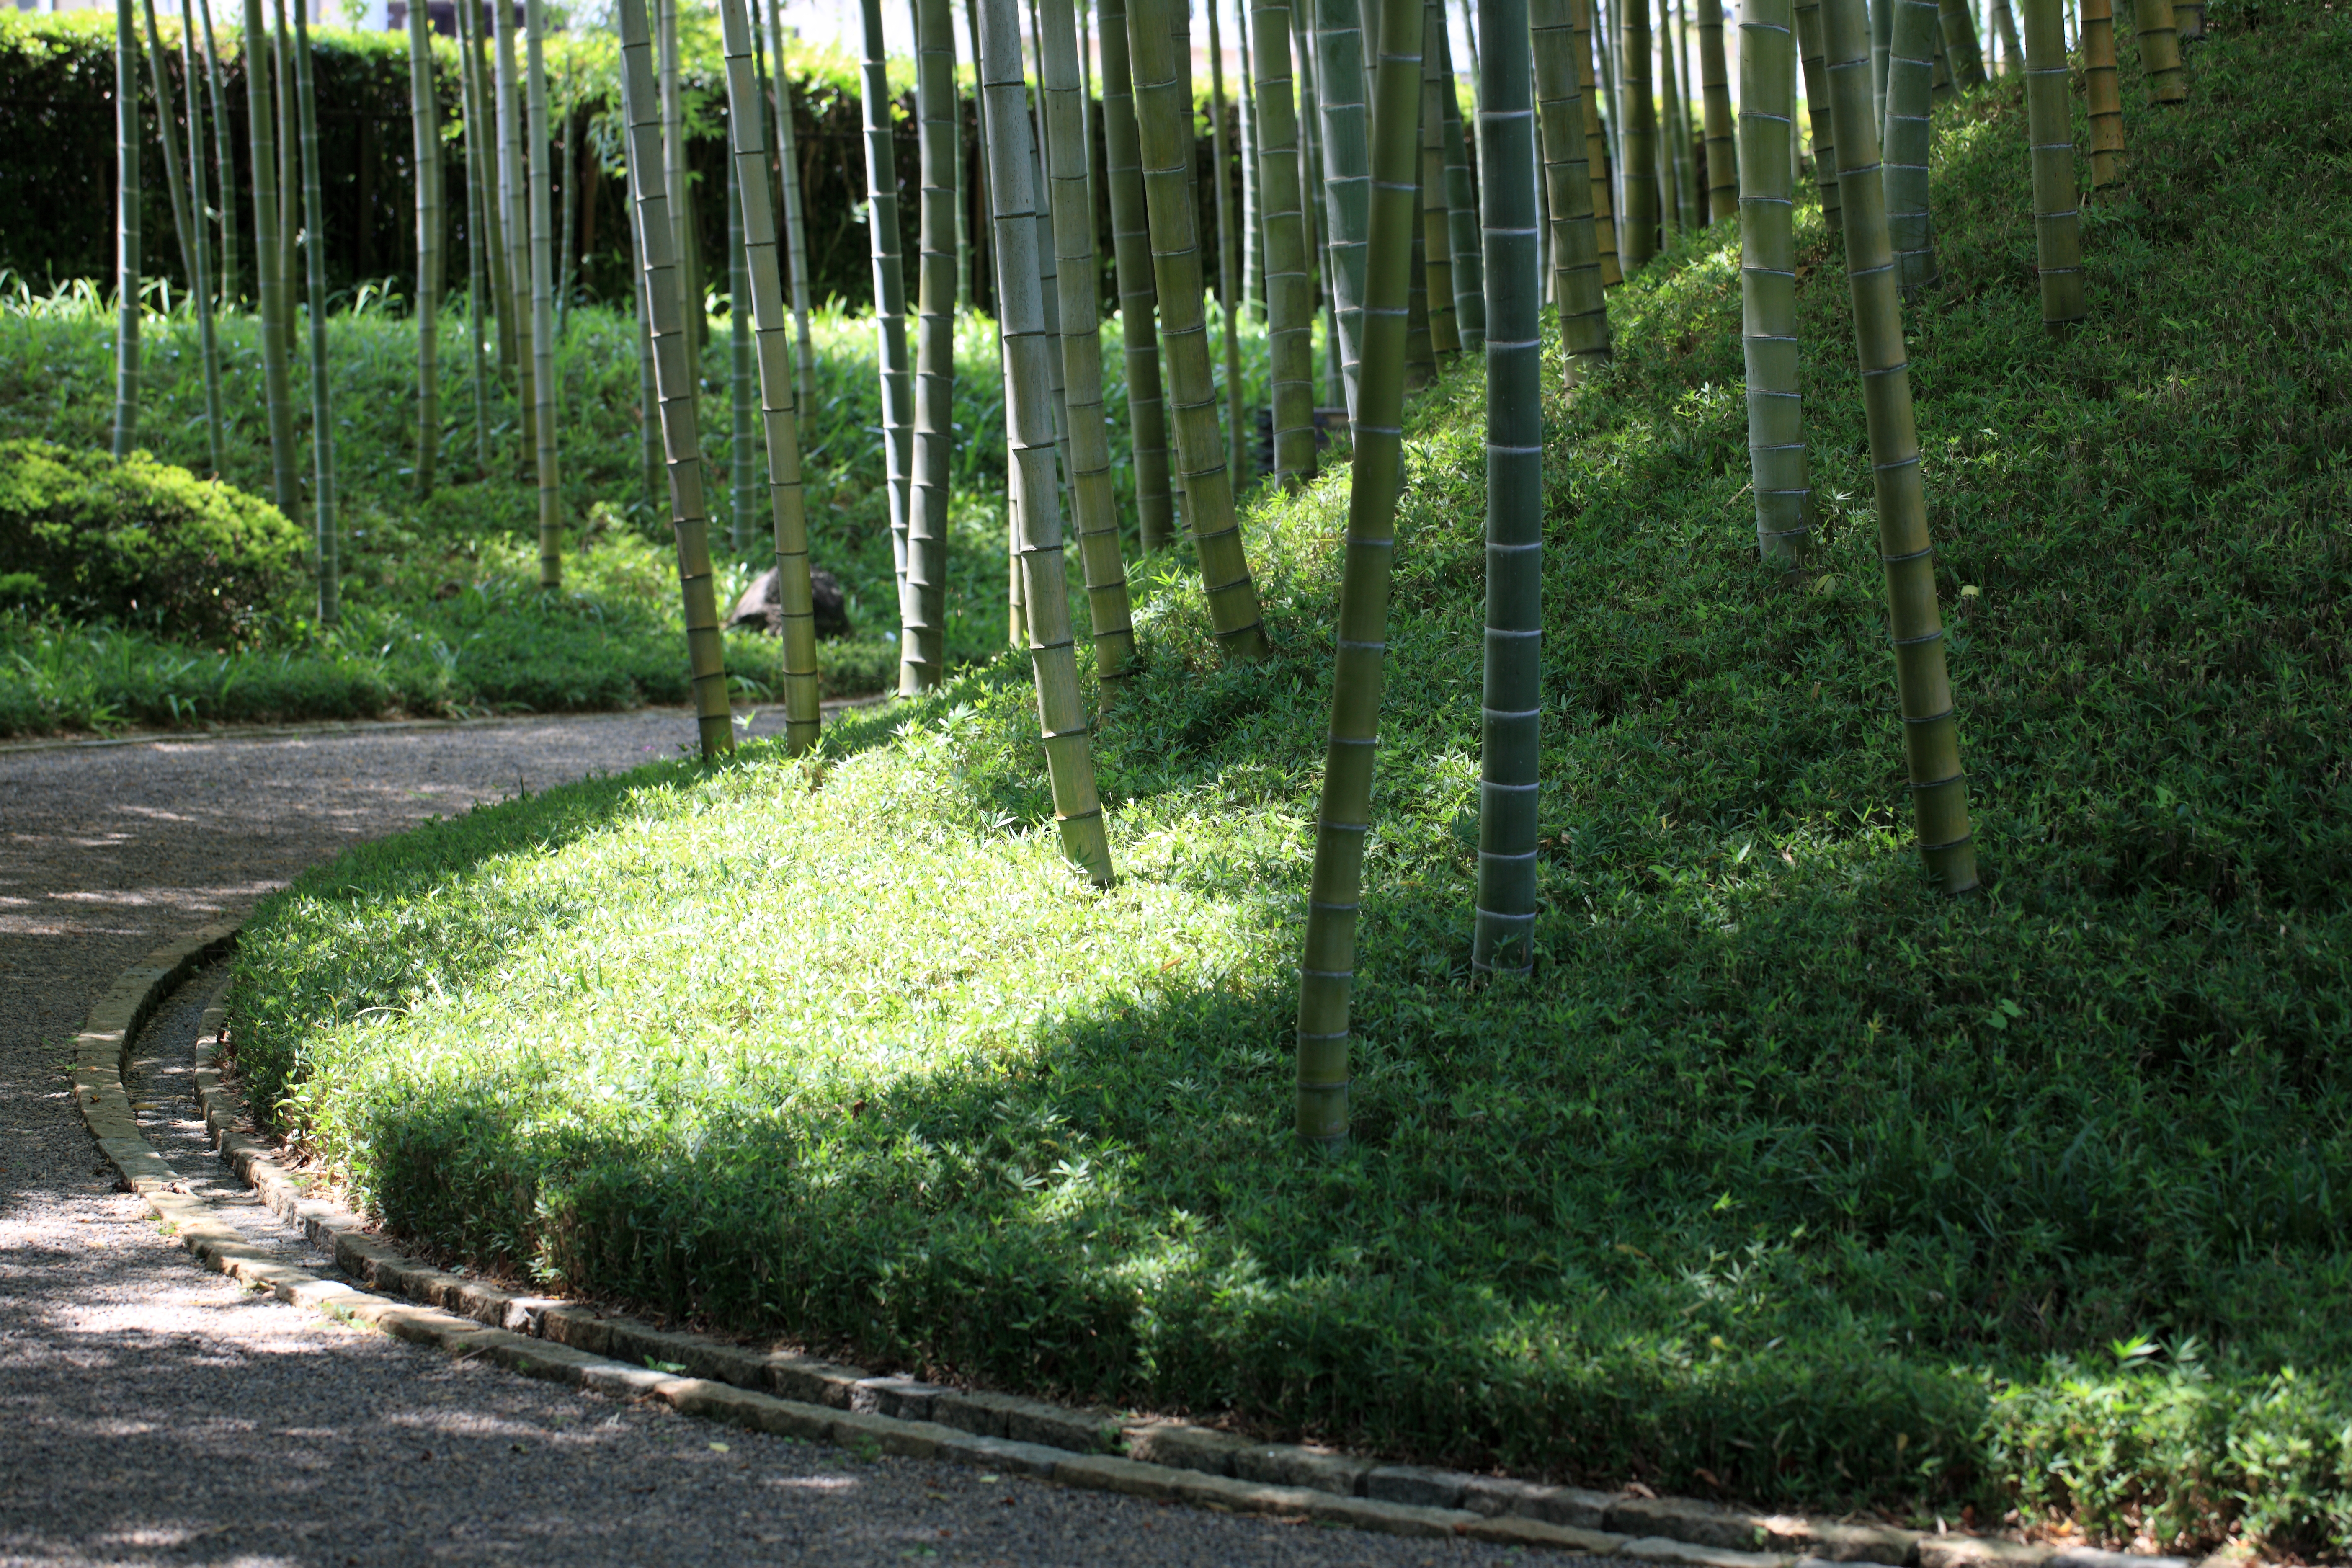
tree, forest, grass, plant, lawn, flower, green, high, garden, japanese, shrub, 5d, style, hires, woodland, yard, markii, hi, res, resolution, saitama, hedge, hanadaen, woody plant